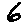
Label: 6